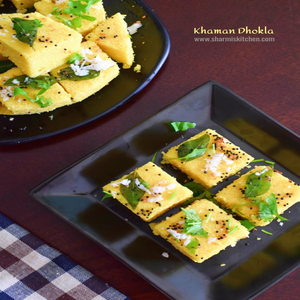
Dish: dhokla